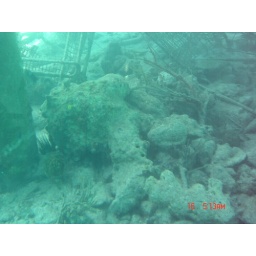
23 Its not all fish that is under water